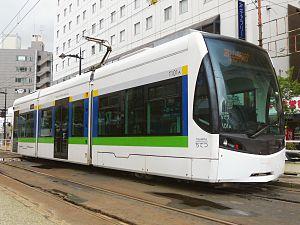
Toyama Chihō Railway, également appelée Chitetsu, est une compagnie privée qui opère des services de transport en commun dans la ville de Toyama et la Préfecture de Toyama au Japon. Elle exploite plusieurs lignes de train et de tramway et de nombreuses lignes de bus.